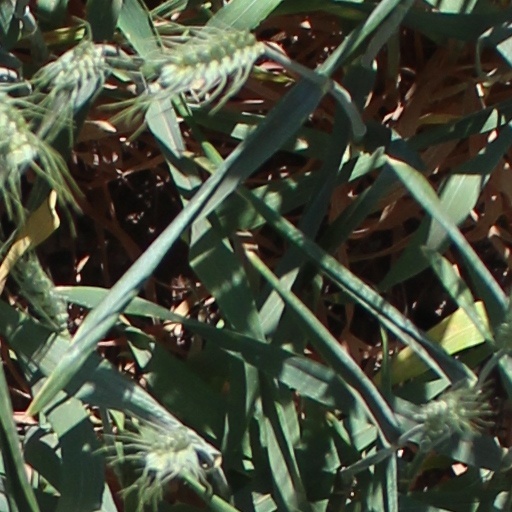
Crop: wheat